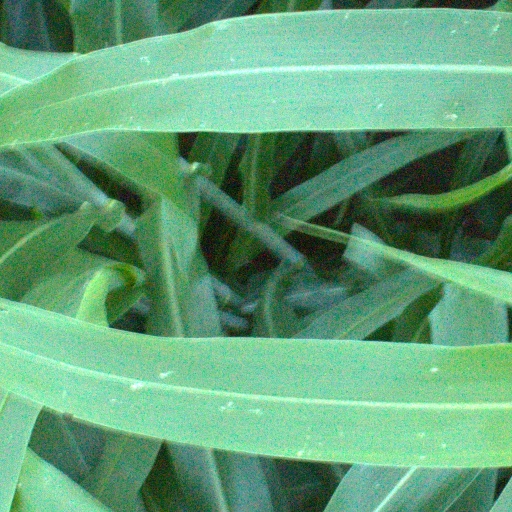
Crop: sorghum